1st Lincolnshire Artillery Volunteers

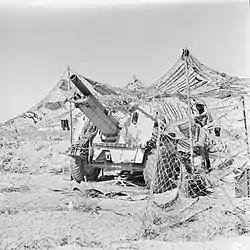
Camouflaged 25-pounder in the Western Desert.

On 23 November, 15th Panzer Division cut through 7th Support Group's positions on its way west, scattering the support group's vehicles. Then the following day General Erwin Rommel disengaged the "Afrika Korps" and made a 'dash for the [Egyptian] frontier' in Eighth Army's rear. 7th Support Group was able to engage the flank of this column as it passed by, then broke up into small raiding columns to attack the German rear and then prevent the Italian Ariete Division joining in. By now, 60th Fd Rgt only had 14 of its 24 guns left. By 28 November, Rommel was stopped at the frontier and returned westwards, Sidi Rezegh was secured, and the encirclement of Tobruk was broken.